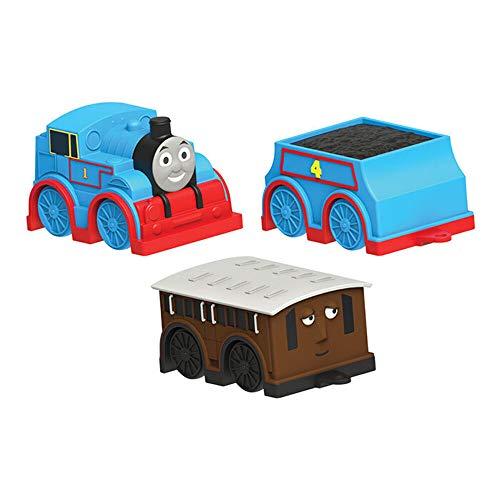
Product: TCG Toys Rev ‘N Ride Thomas Set
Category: Toys & Games | Games & Accessories | Travel Games
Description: Thomas engine, Annie passenger car and coal car.
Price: $18.94
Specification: ProductDimensions:13.5x3x3.1inches|ItemWeight:14.4ounces|ShippingWeight:14.4ounces(Viewshippingratesandpolicies)|ASIN:B07T29KB86|Itemmodelnumber:86300|Manufacturerrecommendedage:36months-12years